Power module

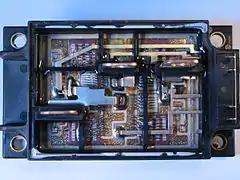
Opened IGBT module; different semiconductor dies are connected via wire bonds while external connectors are connected to lead-frame structures

A power module or power electronic module provides the physical containment for several power components, usually power semiconductor devices. These power semiconductors (so-called dies) are typically soldered or sintered on a power electronic substrate that carries the power semiconductors, provides electrical and thermal contact and electrical insulation where needed. Compared to discrete power semiconductors in plastic housings as TO-247 or TO-220, power packages provide a higher power density and are in many cases more reliable.